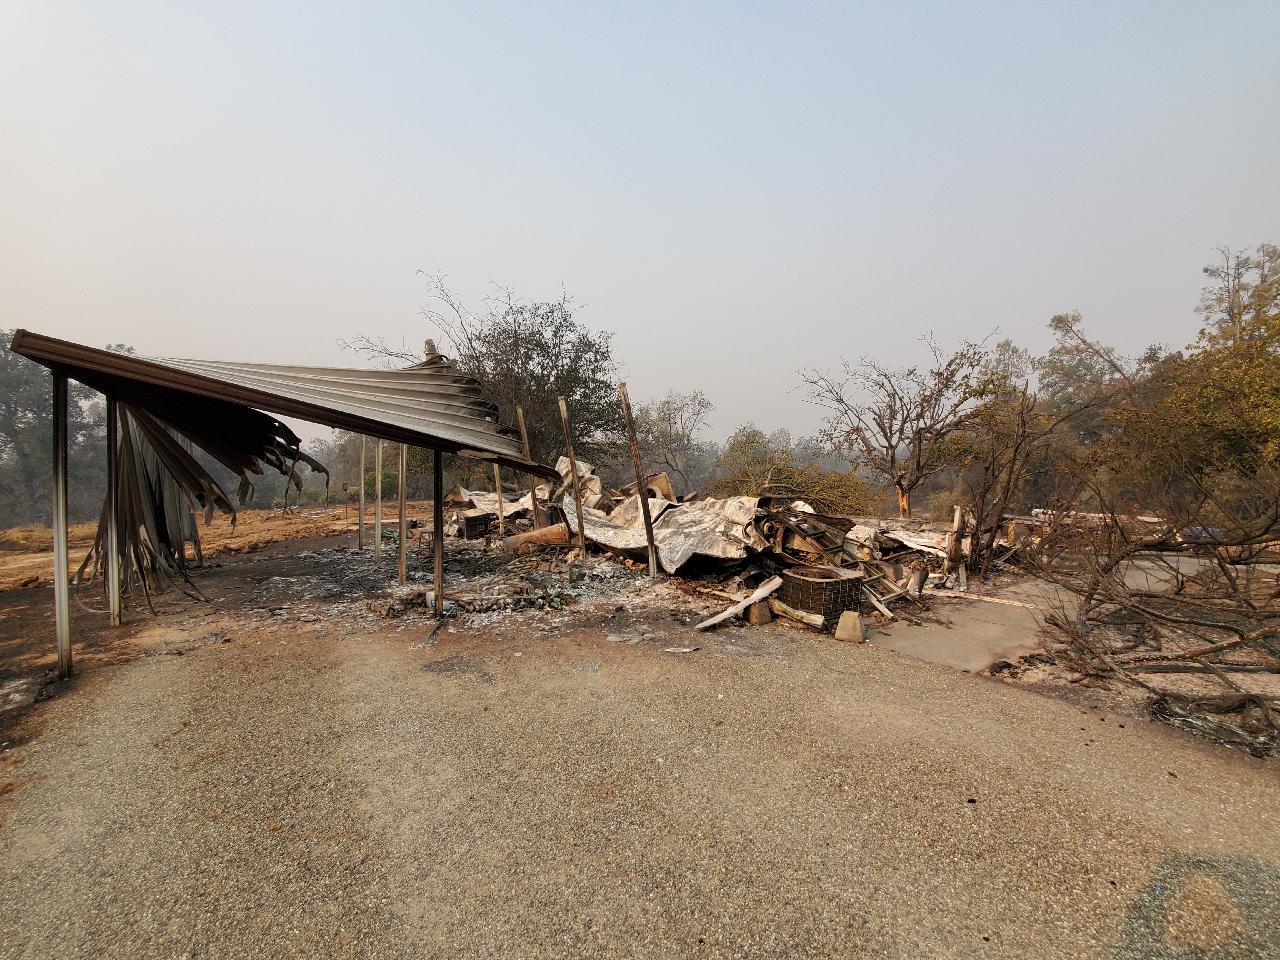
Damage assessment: destroyed